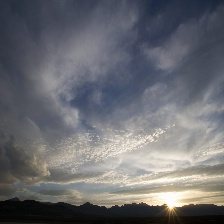
Cloud type: Altostratus